Right to Censor

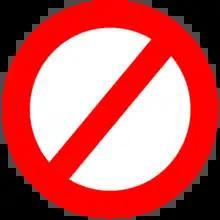

The Right to Censor (frequently referred to as RTC) was a villainous professional wrestling stable in the World Wrestling Federation (WWF, now known as WWE) from mid-2000 to mid 2001. The group was a parody of the Parents Television Council (PTC), which was protesting the level of violence and sexual content in WWF programming, and threatening to boycott several of their sponsors.